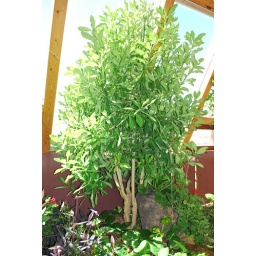
Fig tree in the blackwater planter that converts the kitchen and bathroom water.